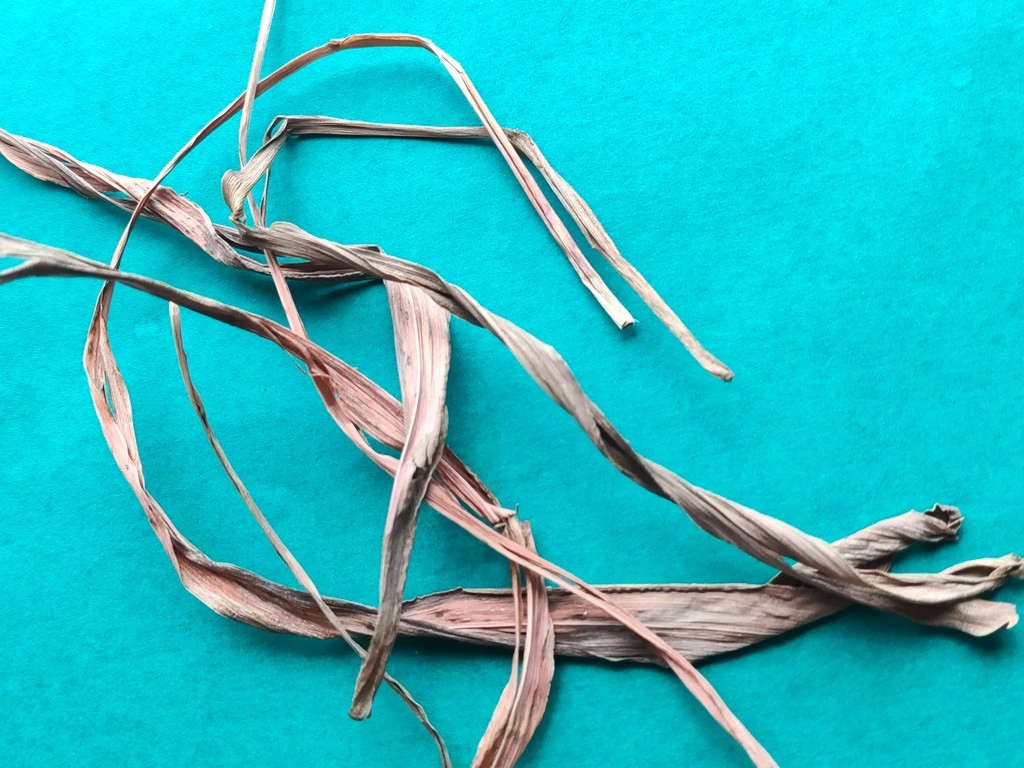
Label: Dried